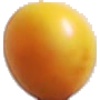
Label: cherry_wax_yellow